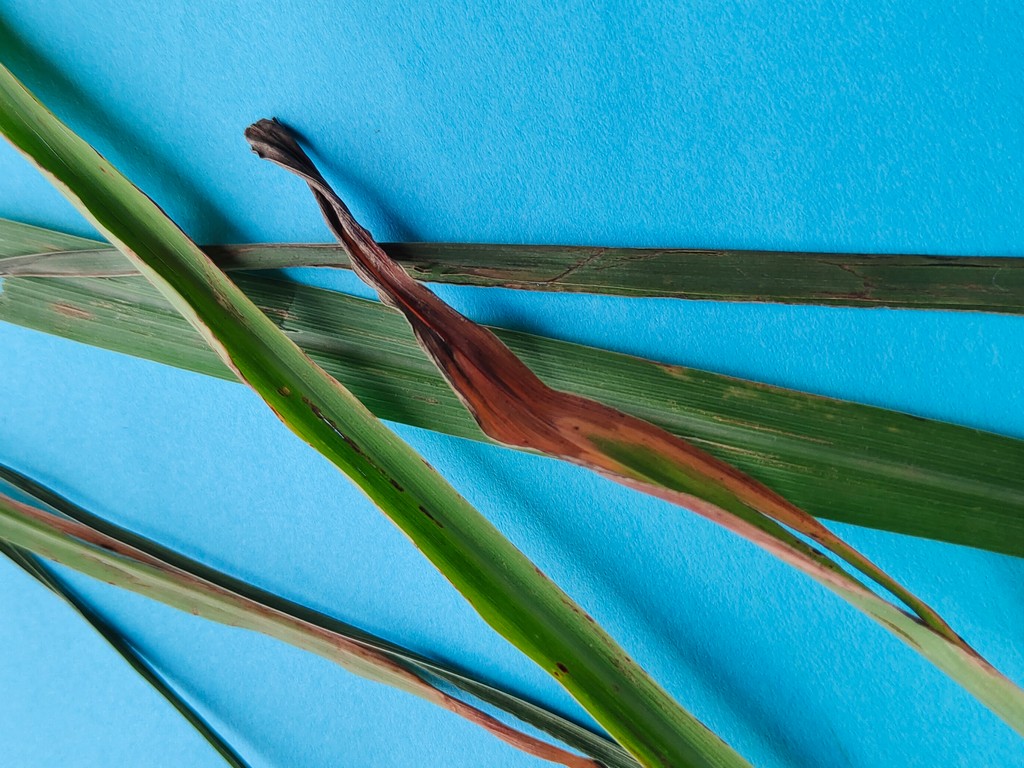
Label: Unhealthy